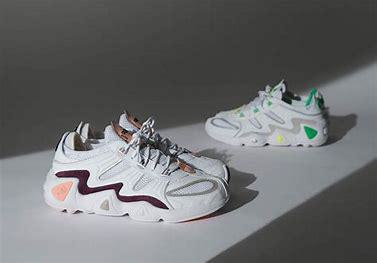
Brand: Adidas
Model: FYW S 97